Gloucestershire Regiment

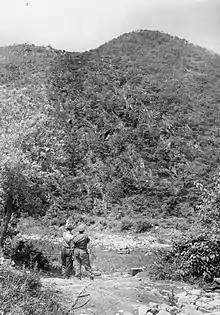
Gloster Hill (Hill 235) five weeks after the Battle of the Imjin River

After its return to the UK in 1949, the 1st Battalion, commanded by Lieutenant-Colonel James Carne, was assigned to the 29th Independent Infantry Brigade Group, and on 3 November 1950, following the outbreak of the Korean War, the battalion arrived with the brigade in Korea. At the beginning of December, the 29th Brigade provided the rearguard during the general retreat that followed the United Nations (UN) defeat at the Battle of the Ch'ongch'on River. On 16 February, after UN forces launched a counter-offensive, the Glosters – with support from the 25-pounders of the 45th Field Regiment RA, the mortars of the 170th Heavy Mortar Battery and direct fire from 17 Centurion tanks of the 8th King's Royal Irish Hussars – successfully assaulted Hill 327, south of the River Han, for the loss of 10 killed and 29 wounded.